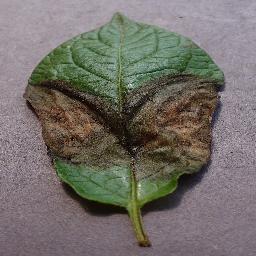
Label: Potato___Late_blight